Straight Shootin'

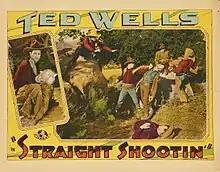
Straight Shootin'

Straight Shootin' is a 1927 American silent Western film directed by William Wyler. It is a silent five-reel Western released by Universal Pictures as part of their Blue Streak Series.